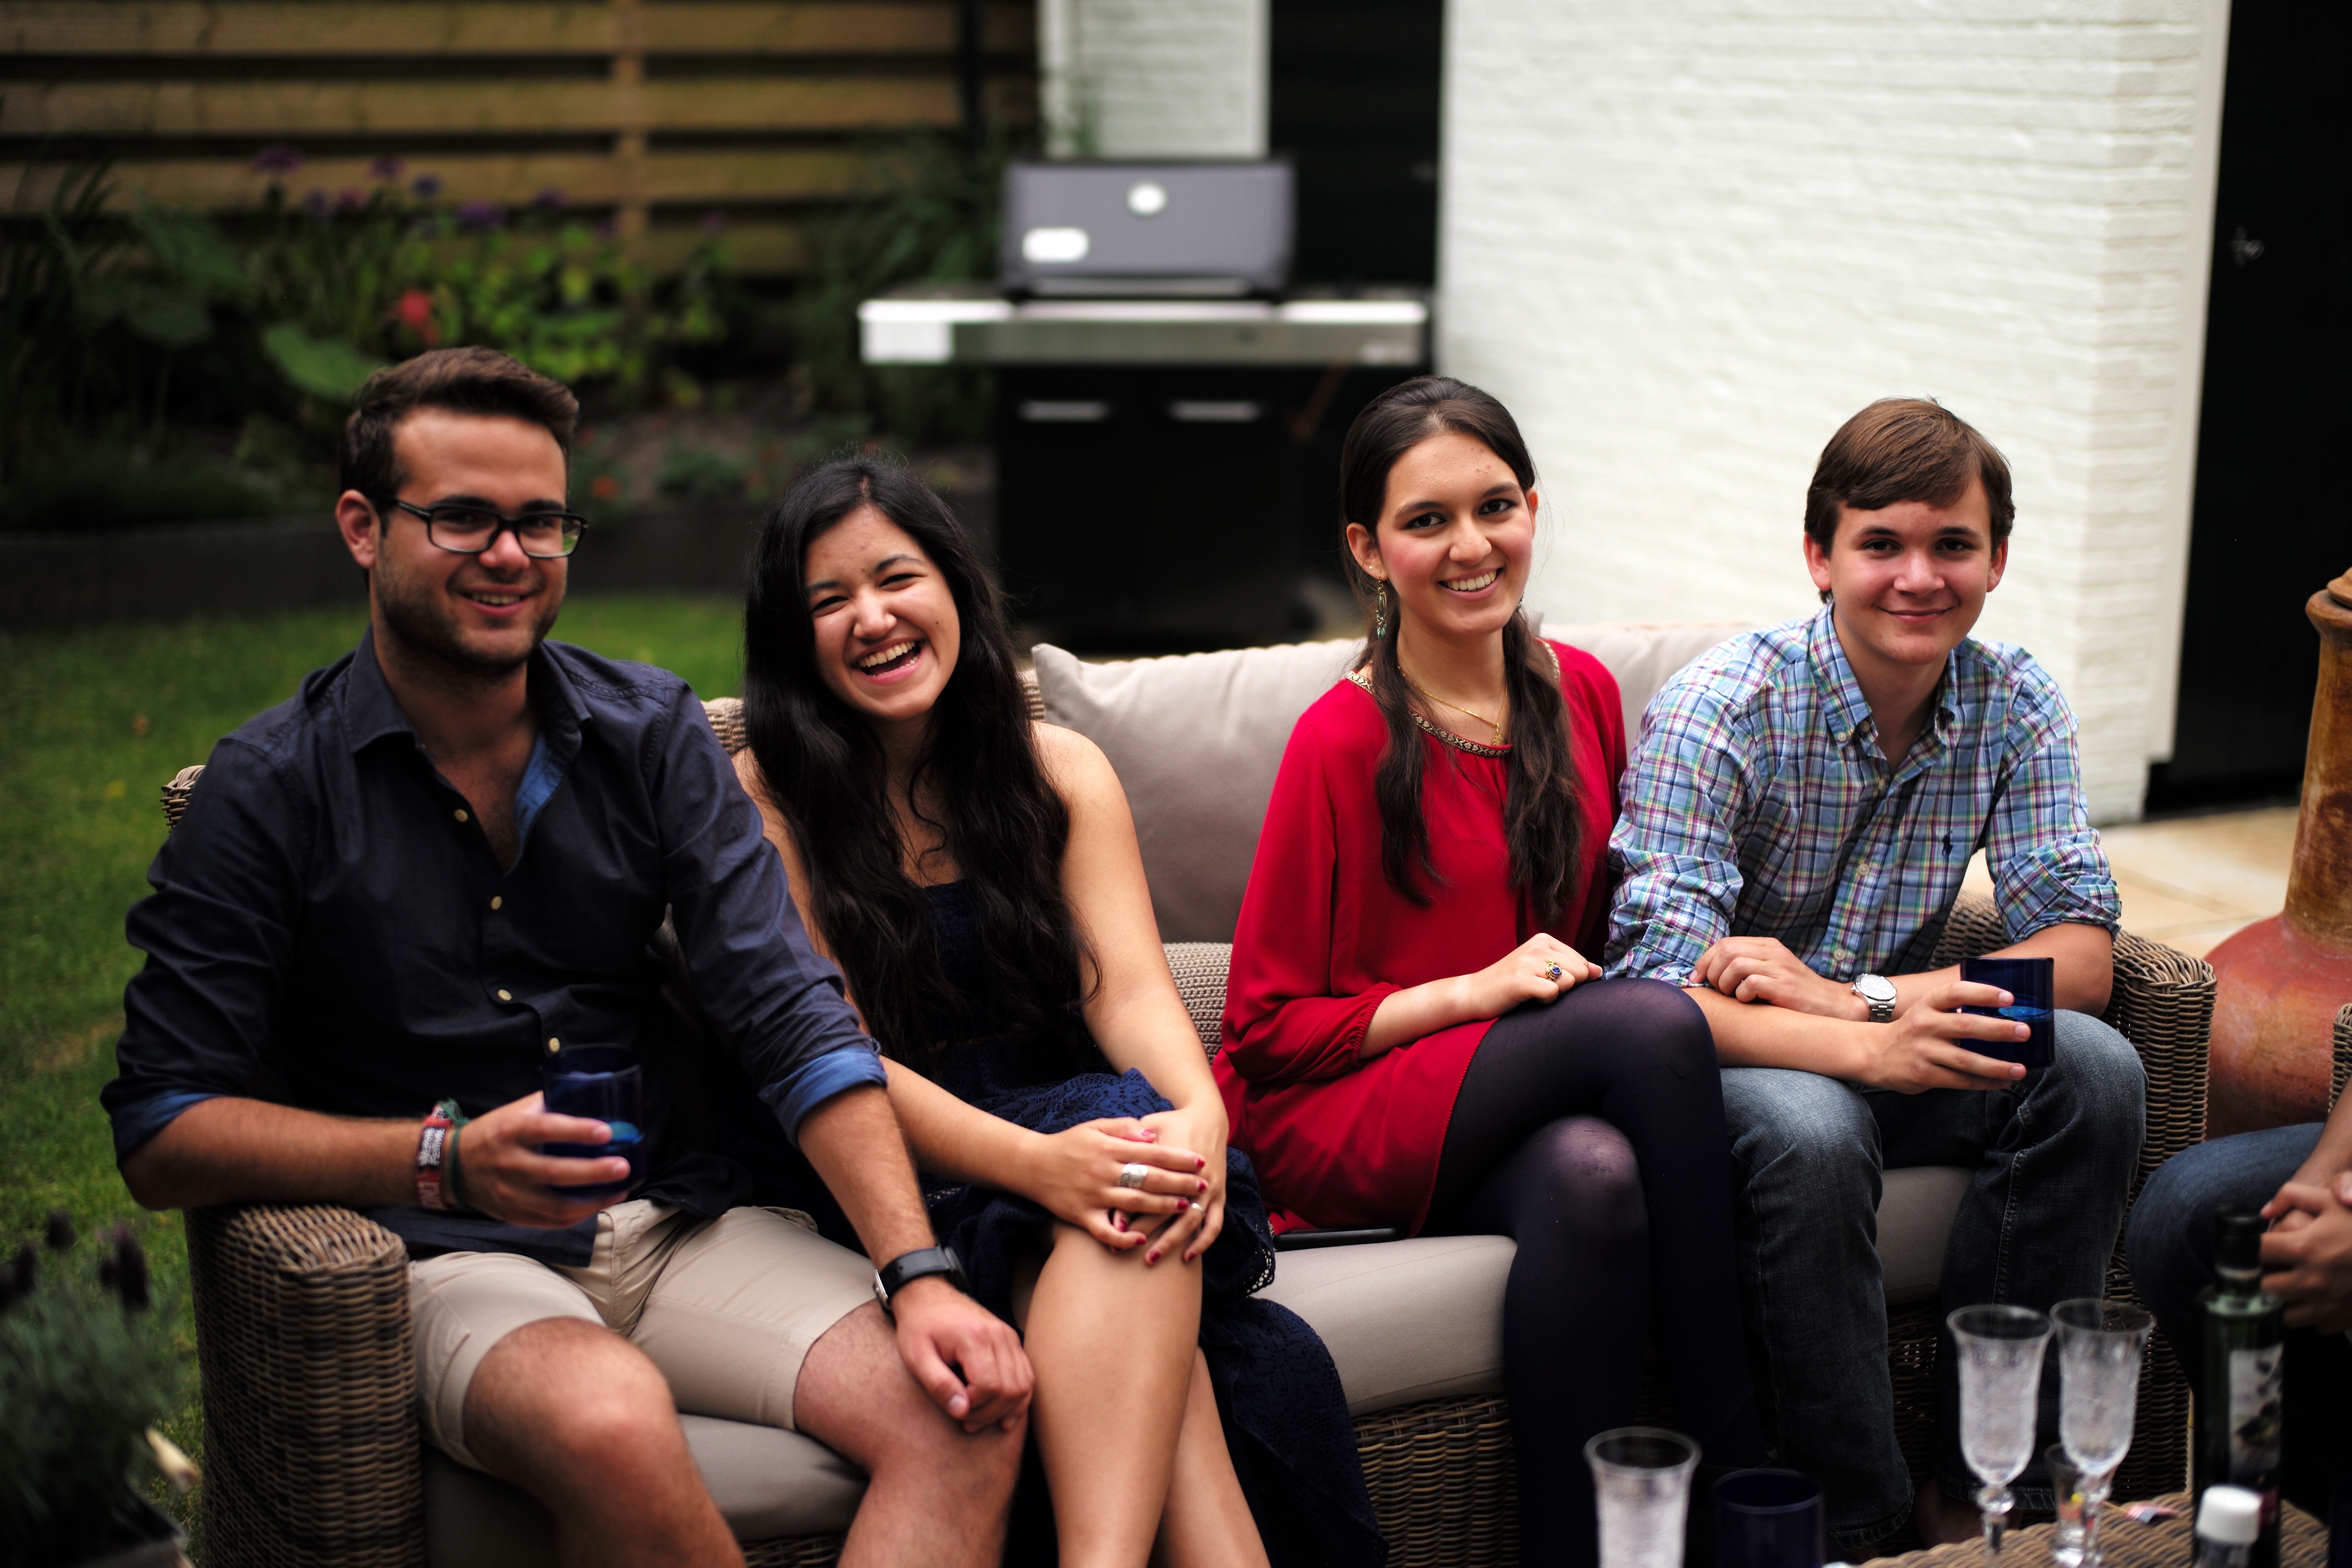
people, audience, fashion, garden, holland, m, f14, party, 50, leica, birthday, 240, summilux, teens, 19, social group